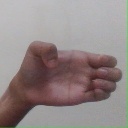
अक्षर: ख